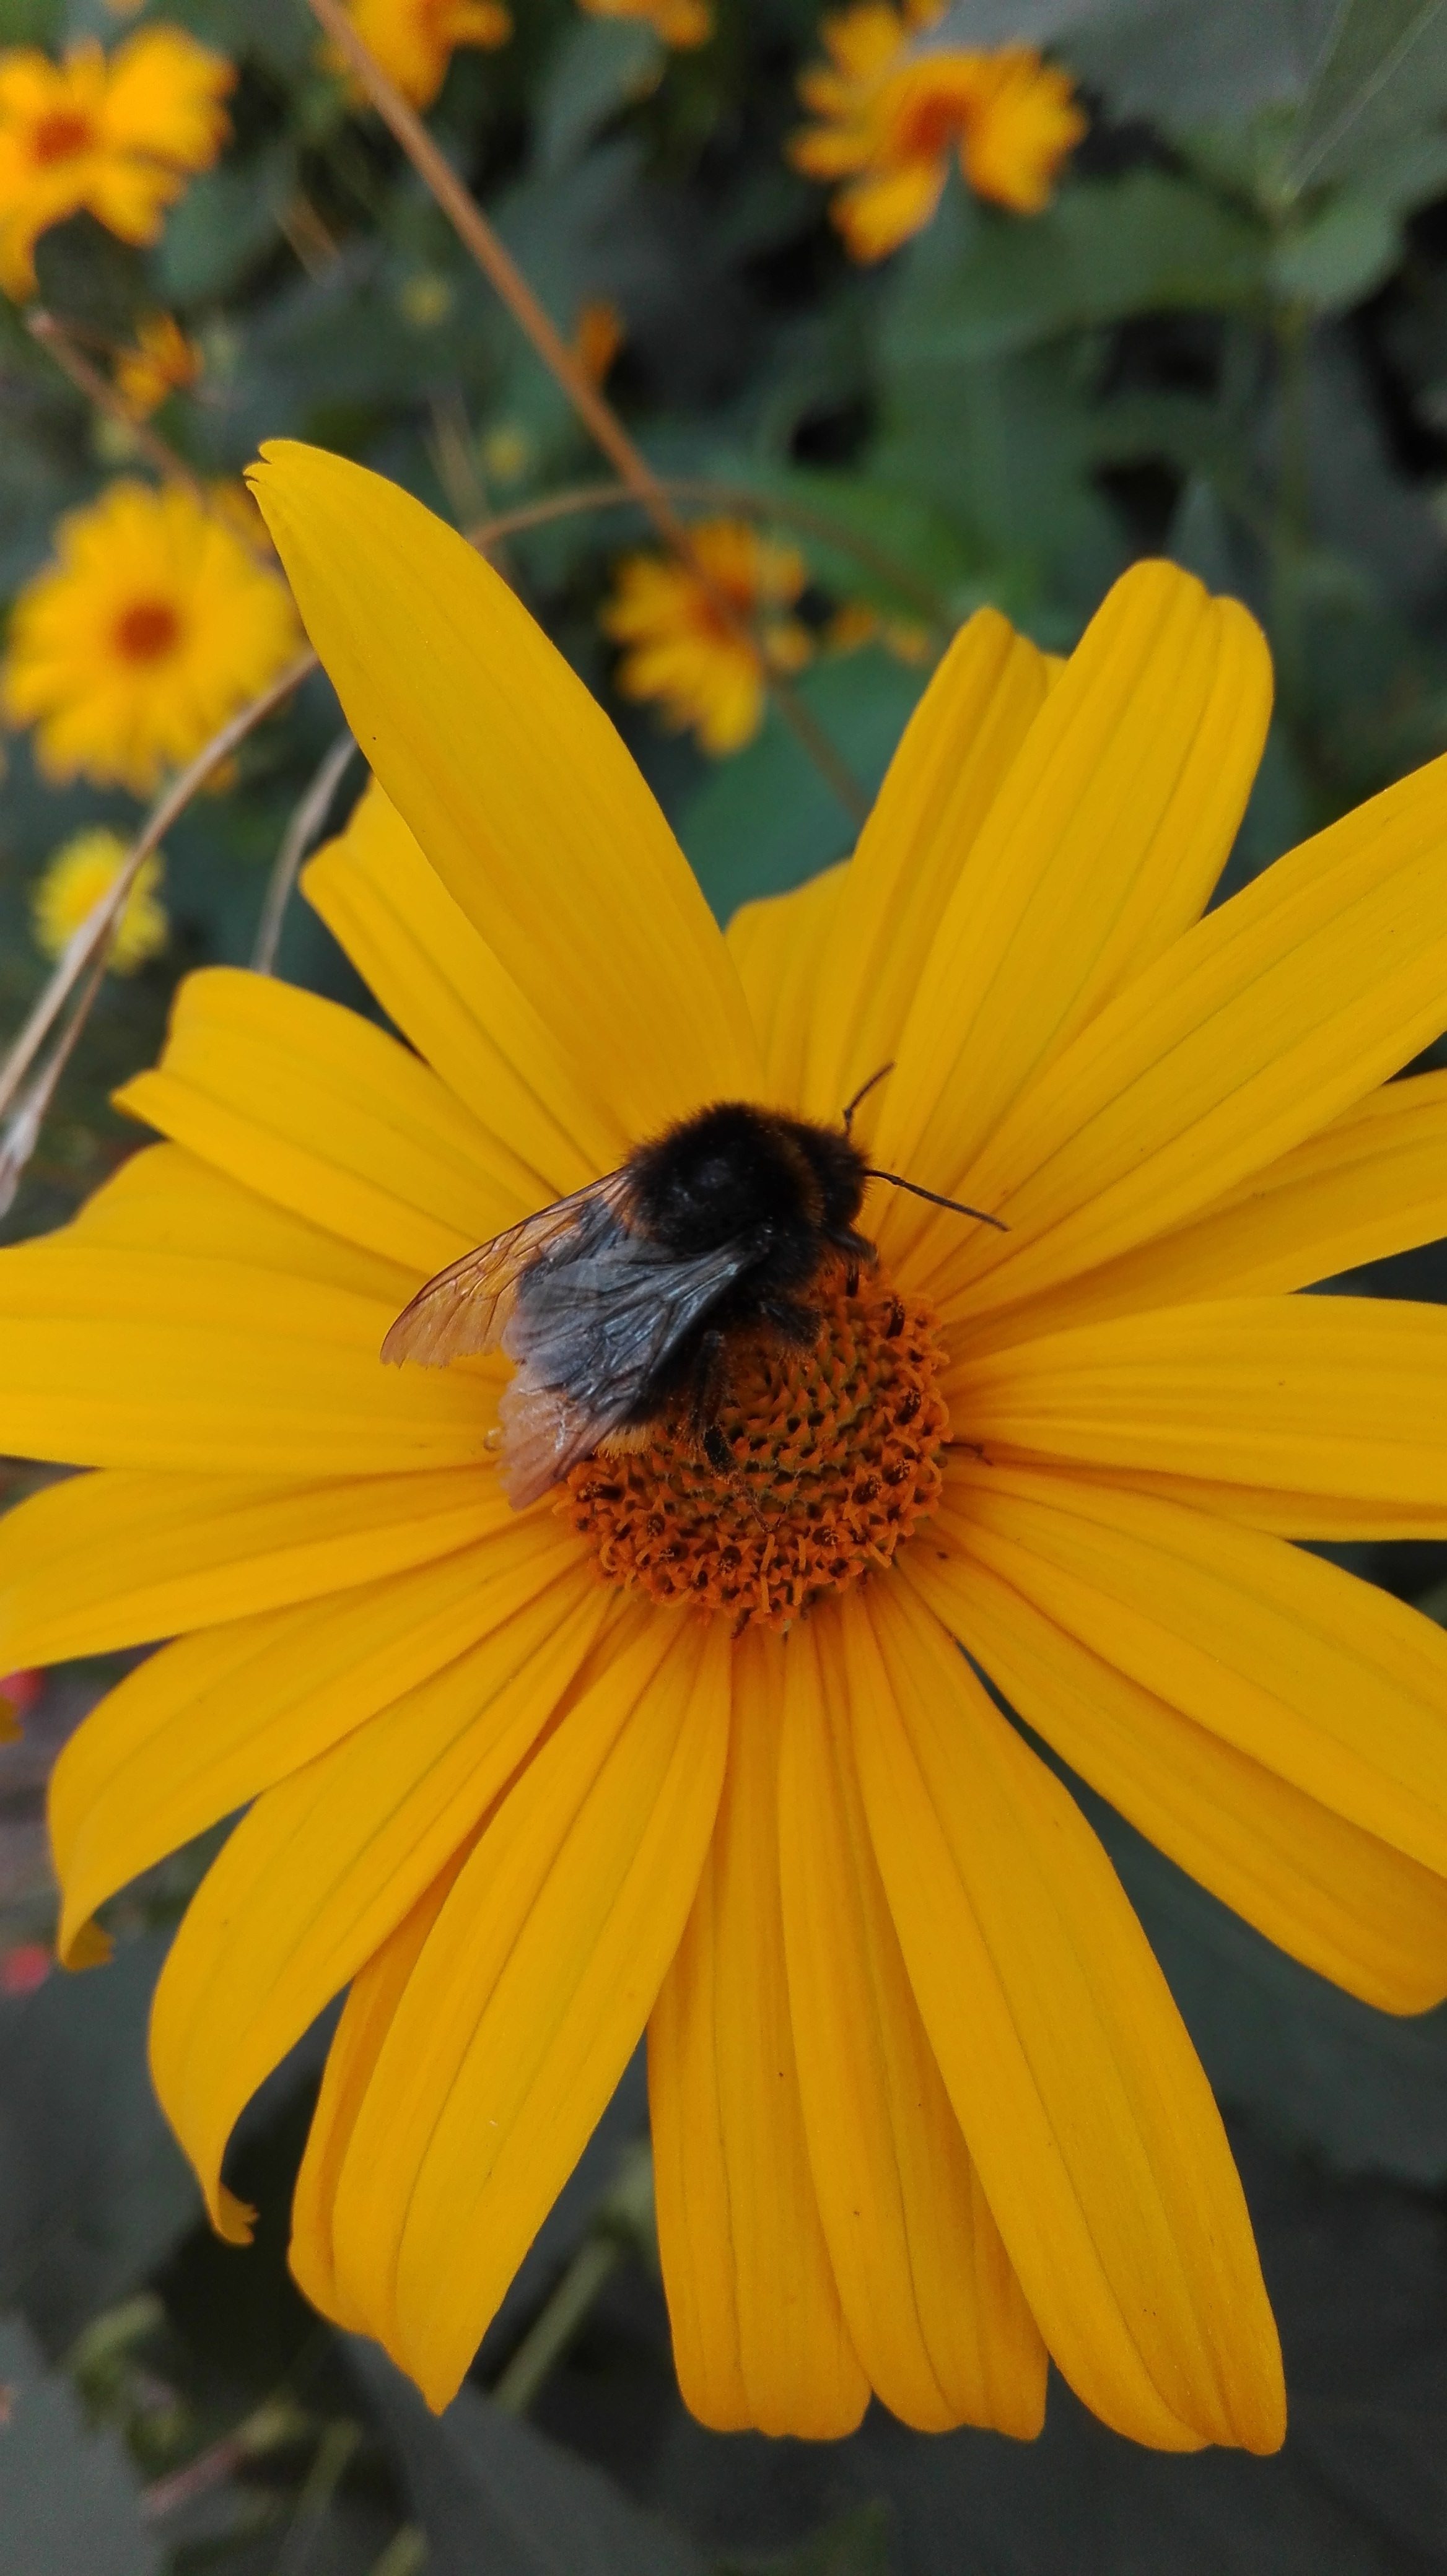
nature, plant, leaf, flower, petal, insect, autumn, botany, yellow, flora, fauna, invertebrate, wildflower, flowers, close up, bee, bumblebee, nectar, macro photography, flowering plant, honey bee, daisy family, annual plant, land plant